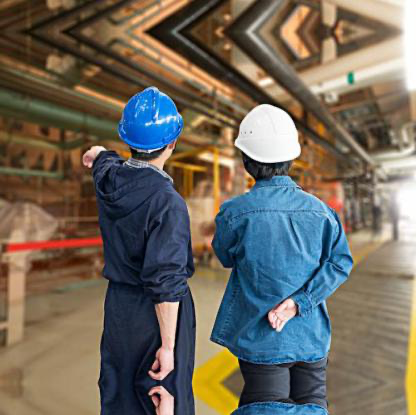
Objects in the image:
label: helmet
label: helmet